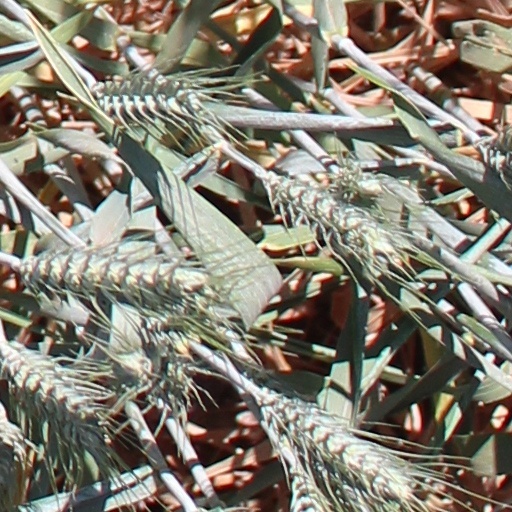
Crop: wheat